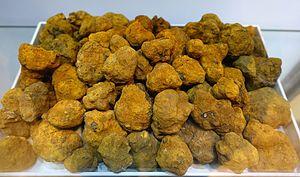
Le cratère de Haviland est un cratère d'impact situé dans le comté de Kiowa dans l'état du Kansas, au sud-ouest de la ville de Haviland.